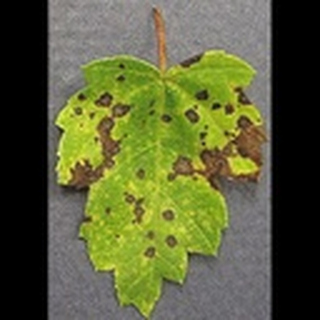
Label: cotton_target_spot